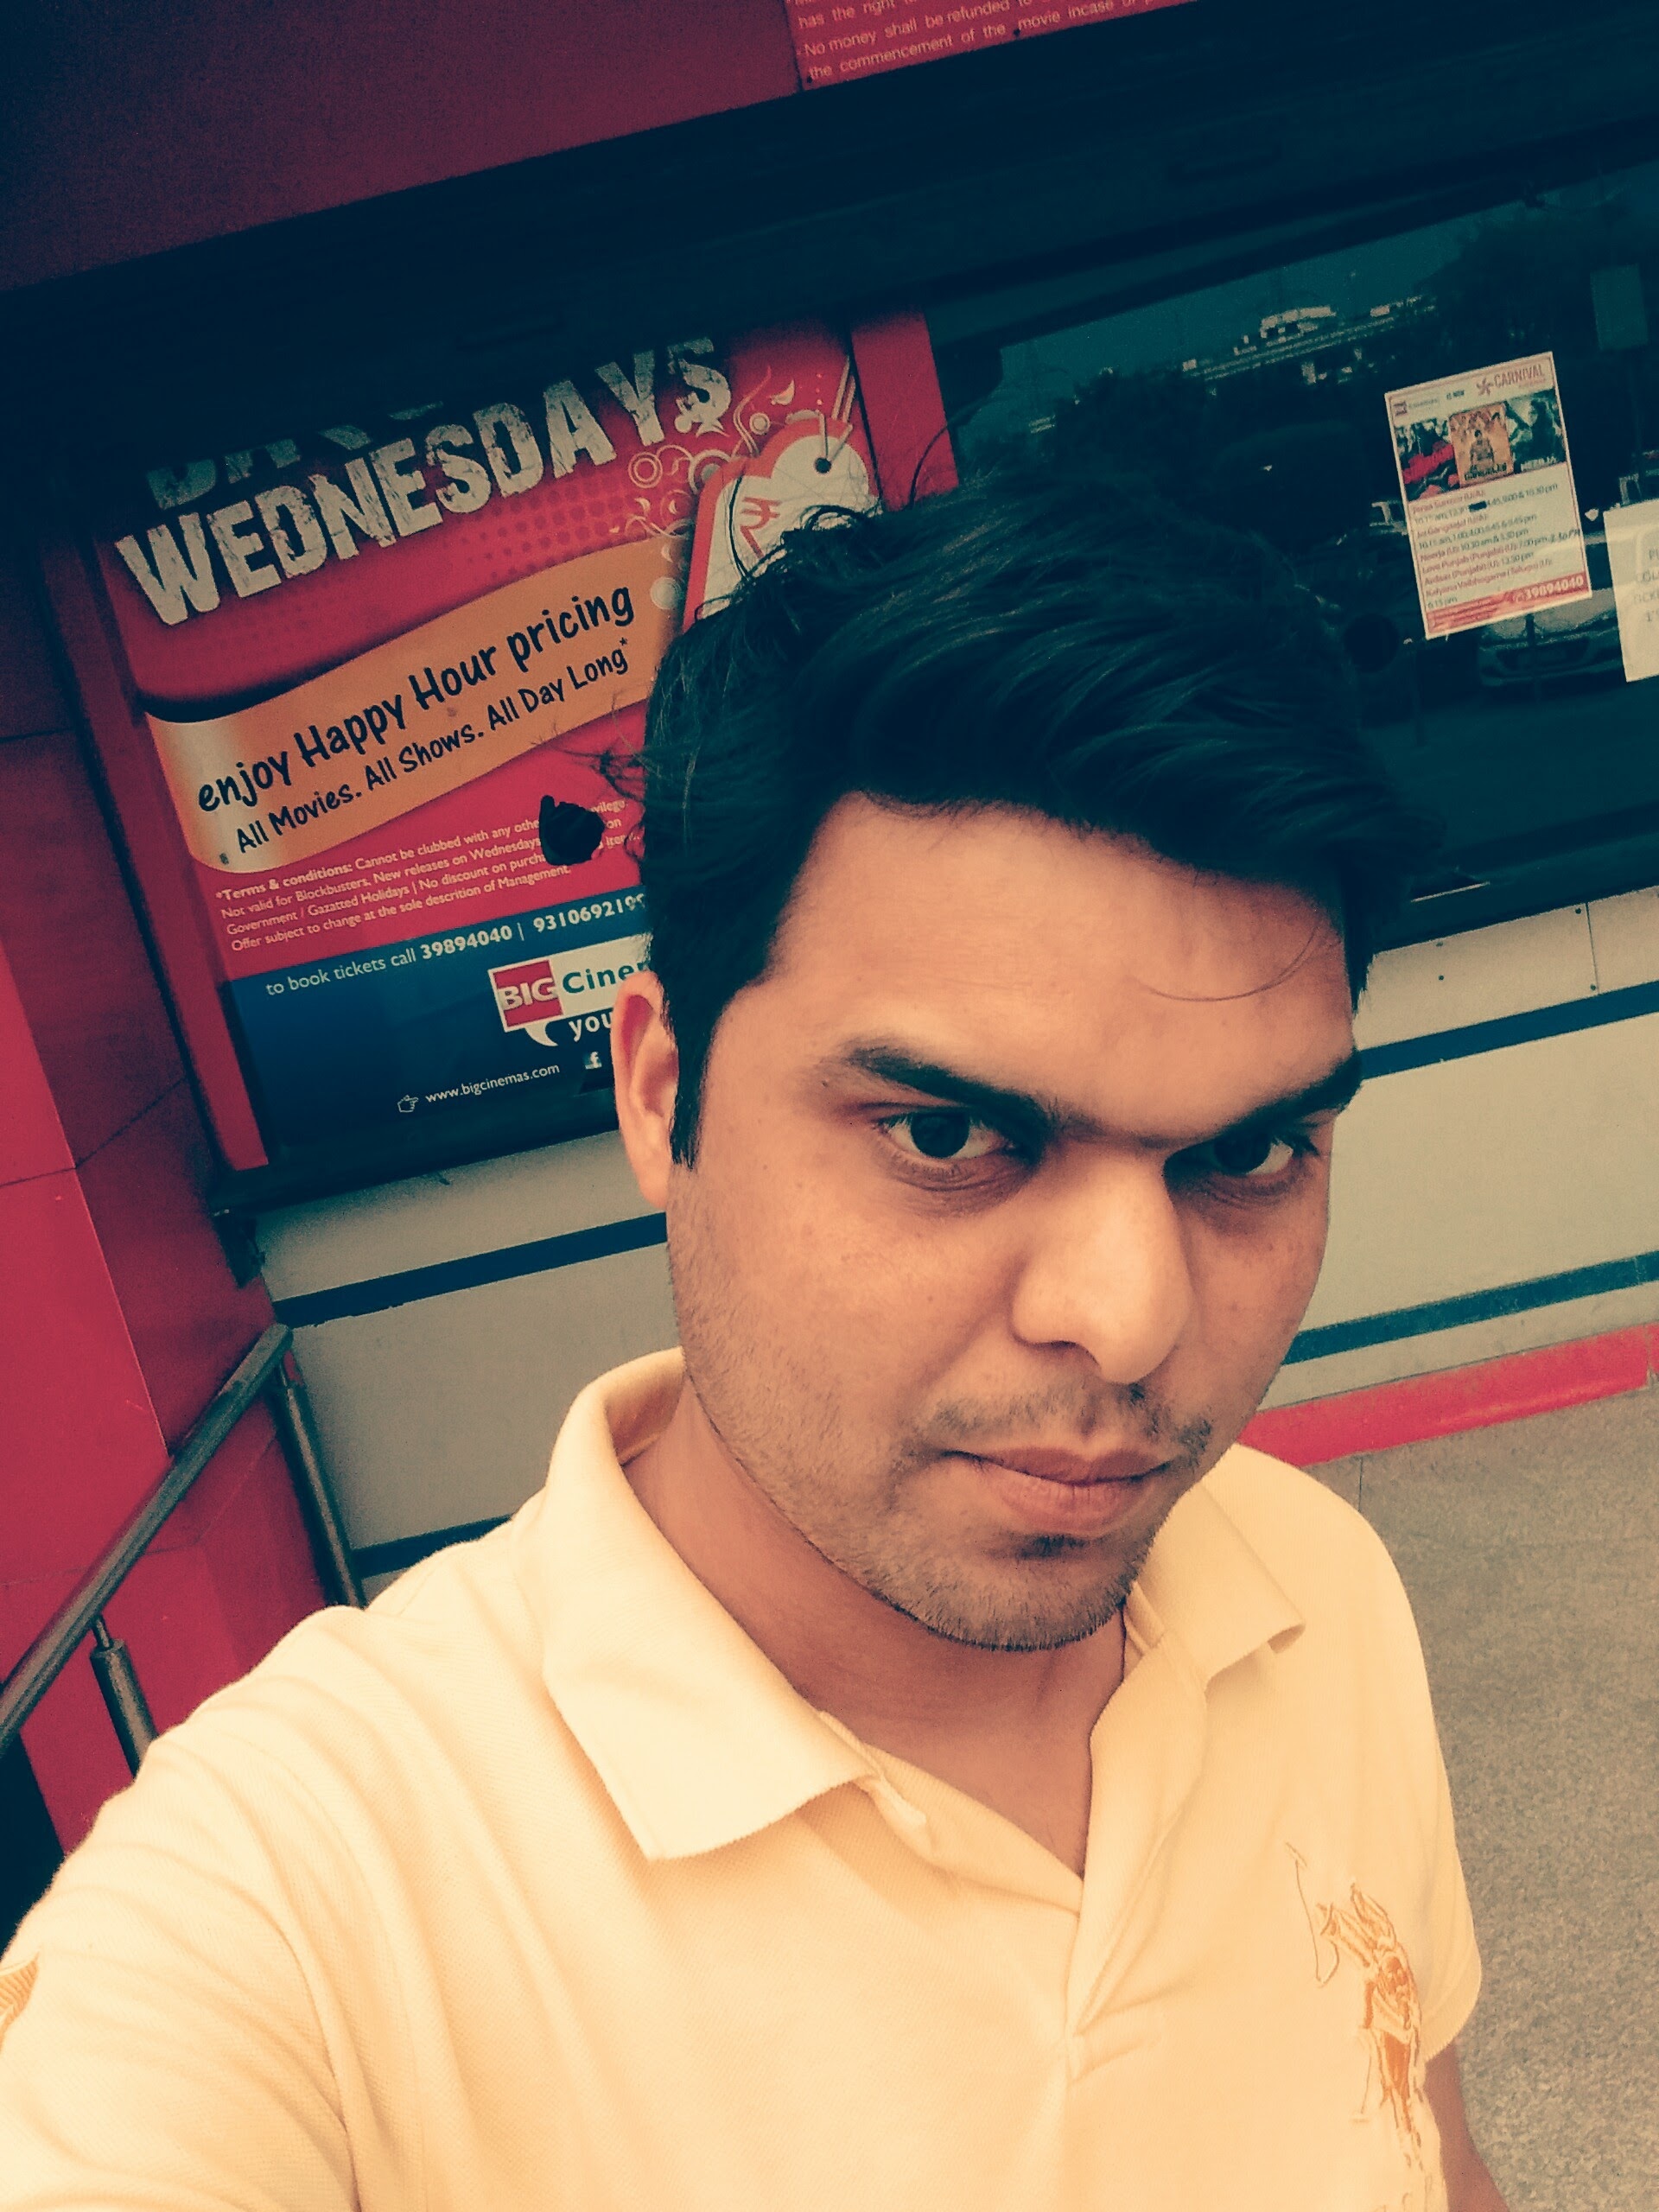
man, person, hair, photography, male, red, color, lady, facial expression, hairstyle, smile, face, fun, glasses, head, photograph, skin, beauty, day, image, emotion, facial hair